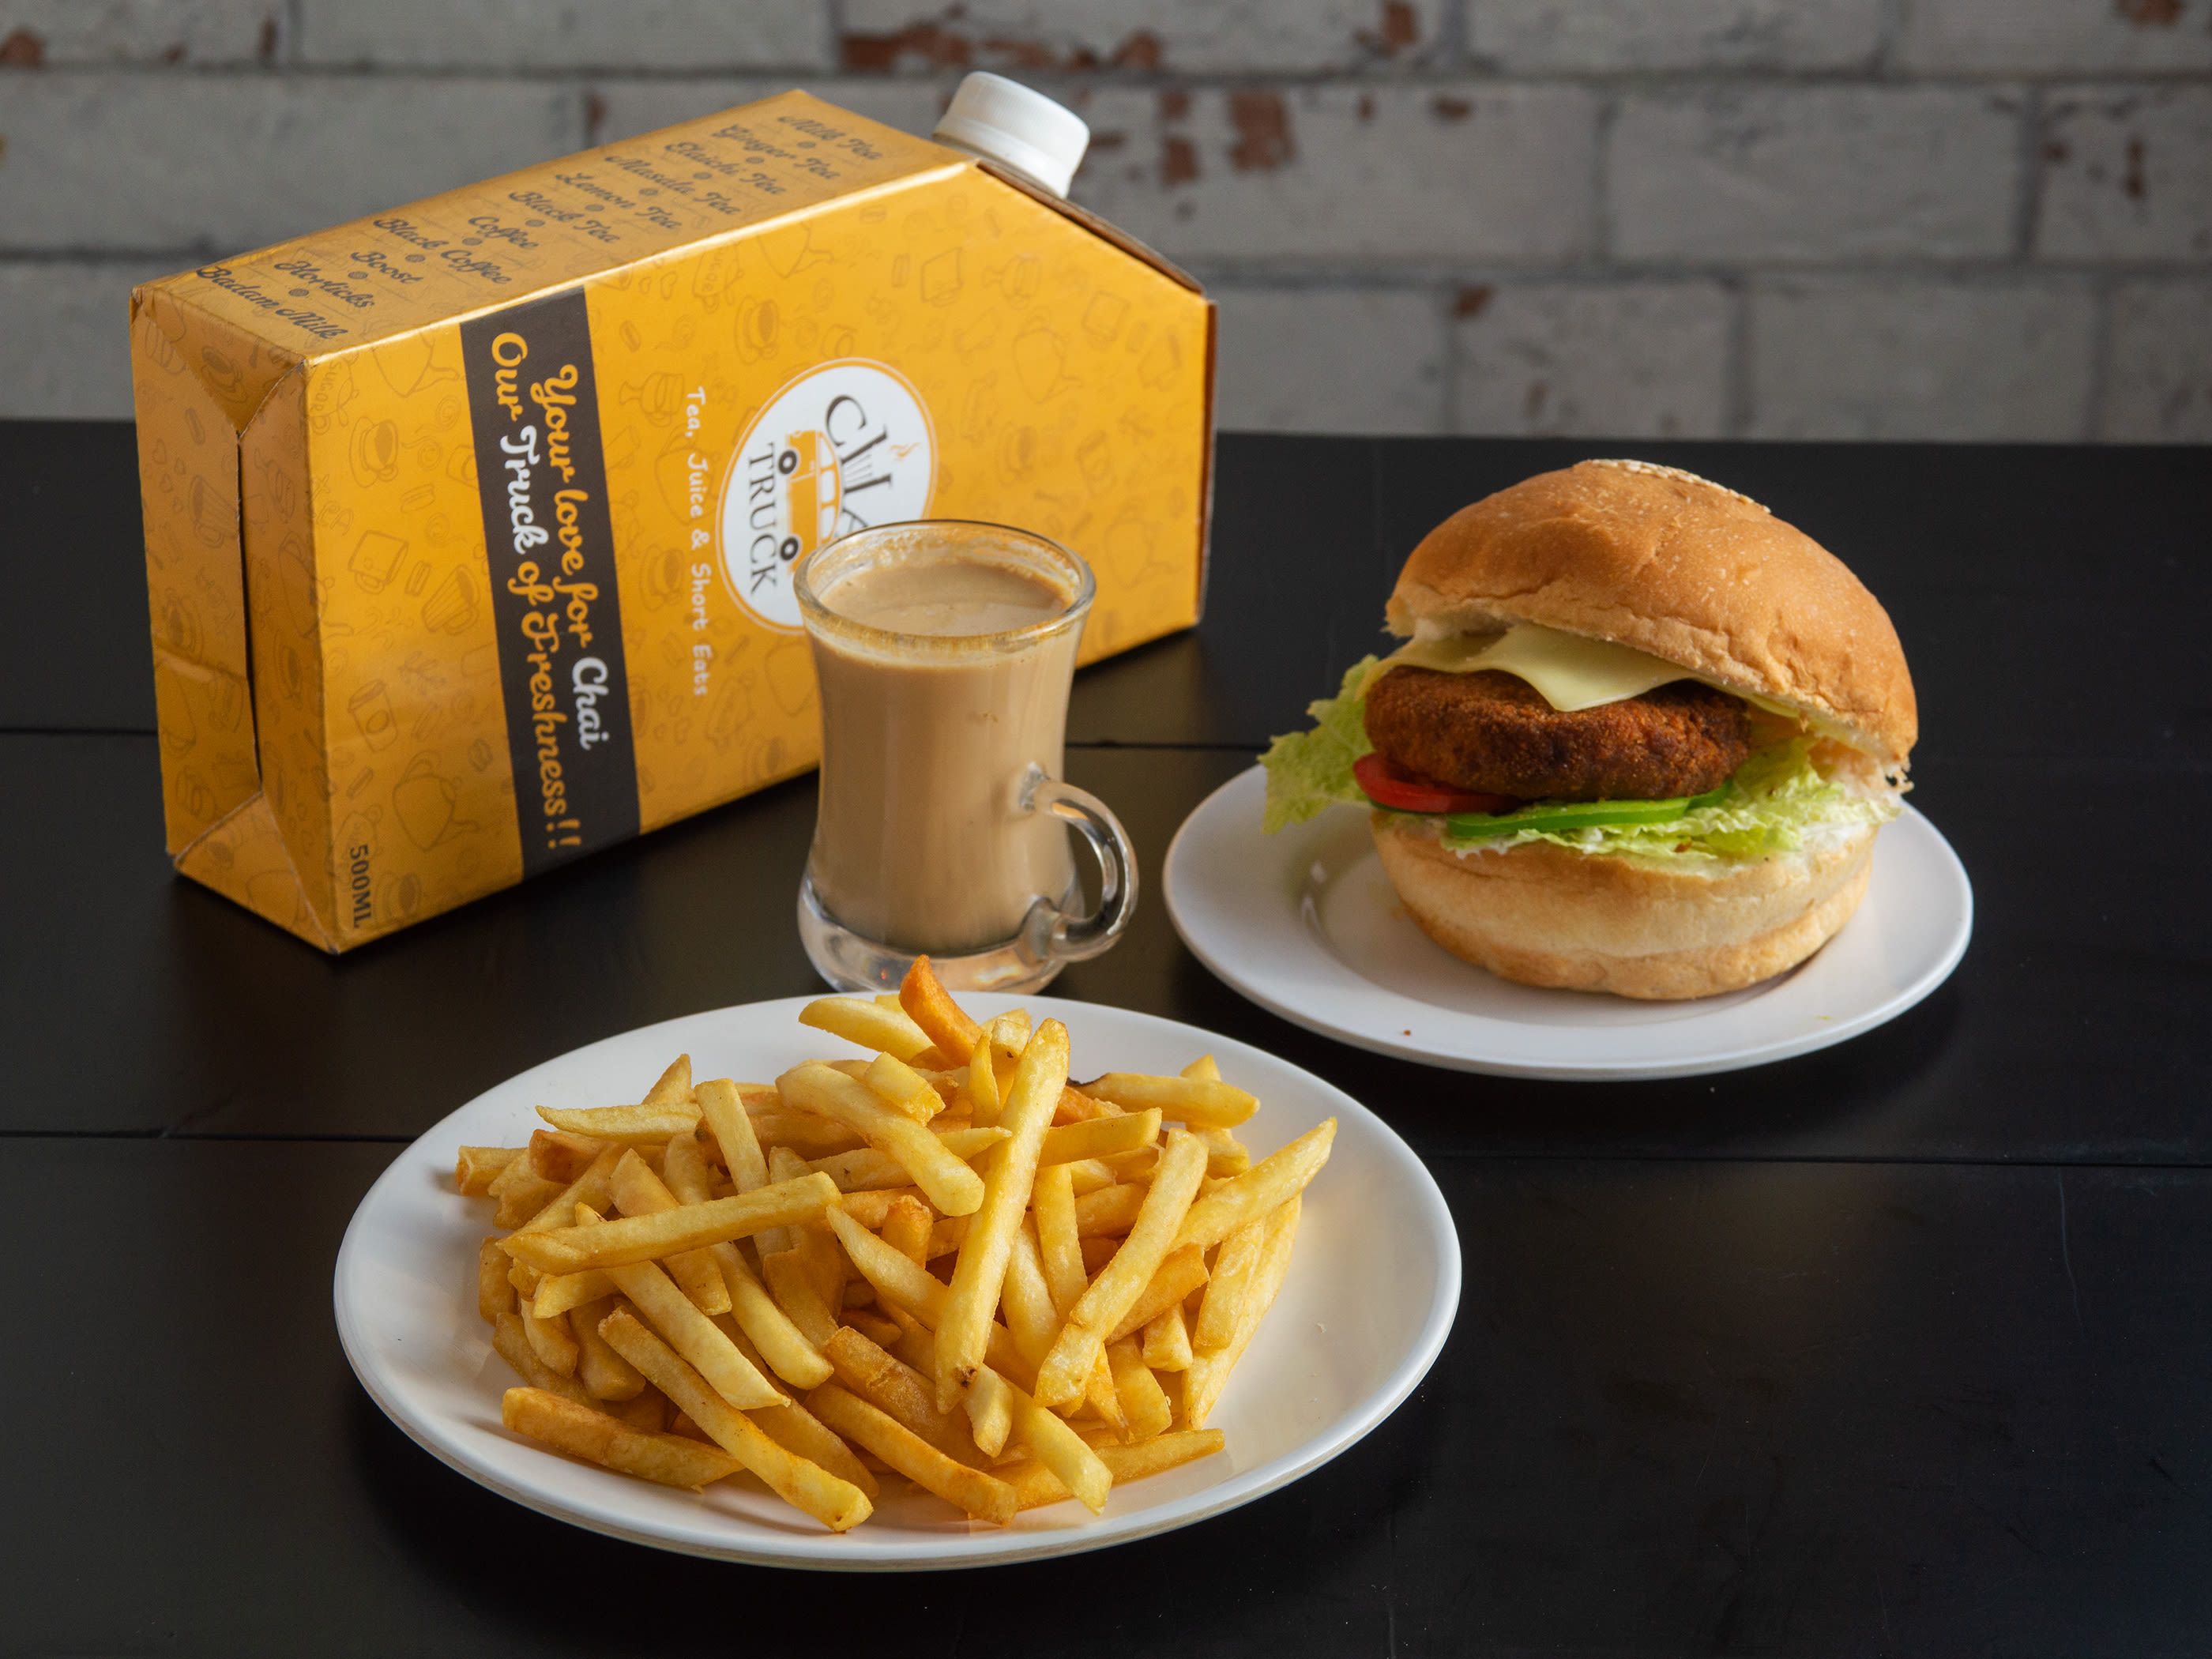
Dish: chai